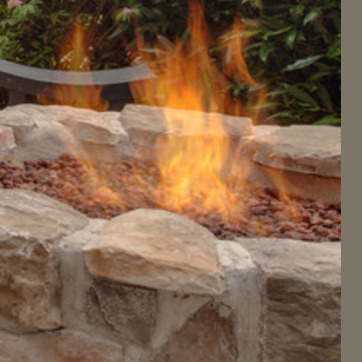
Material: other